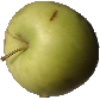
Label: Apple Golden 3